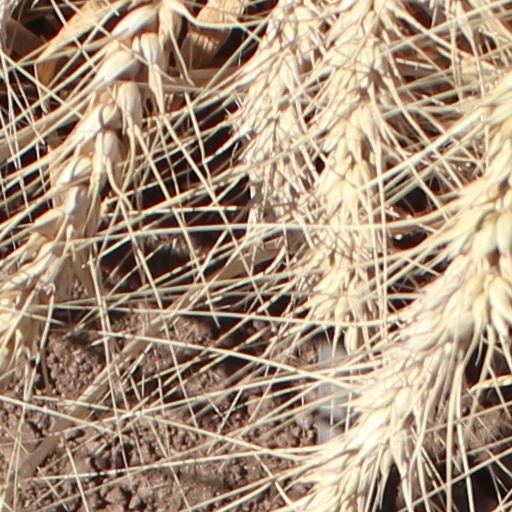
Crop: wheat